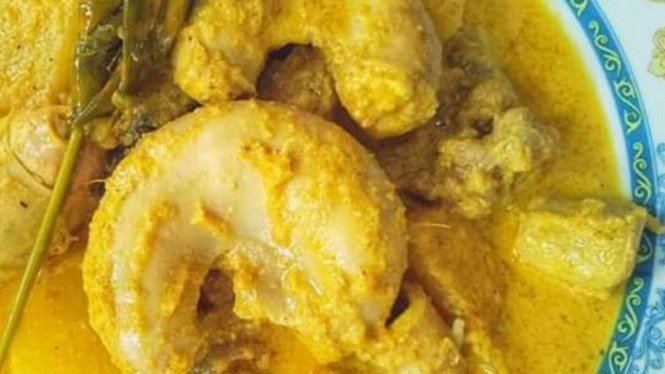
Label: gulai_tambusu